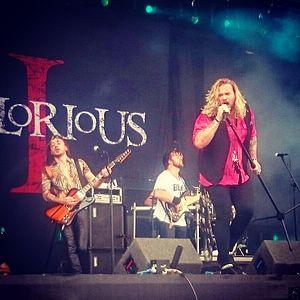
Inglorious est un groupe de hard rock anglais. Formé en 2014 à Londres, le groupe est mené par Nathan James, qui a aussi joué avec Trans-Siberian Orchestra et le guitariste de Scorpions Uli Jon Roth sur l'album Scorpions revisited. Nathan James s'est fait connaître notamment via les émissions télévisées The Voice et Superstar. Après les albums Inglorious et Inglorious II, leur troisième album Ride to nowhere est annoncé pour le 25 janvier 2019.